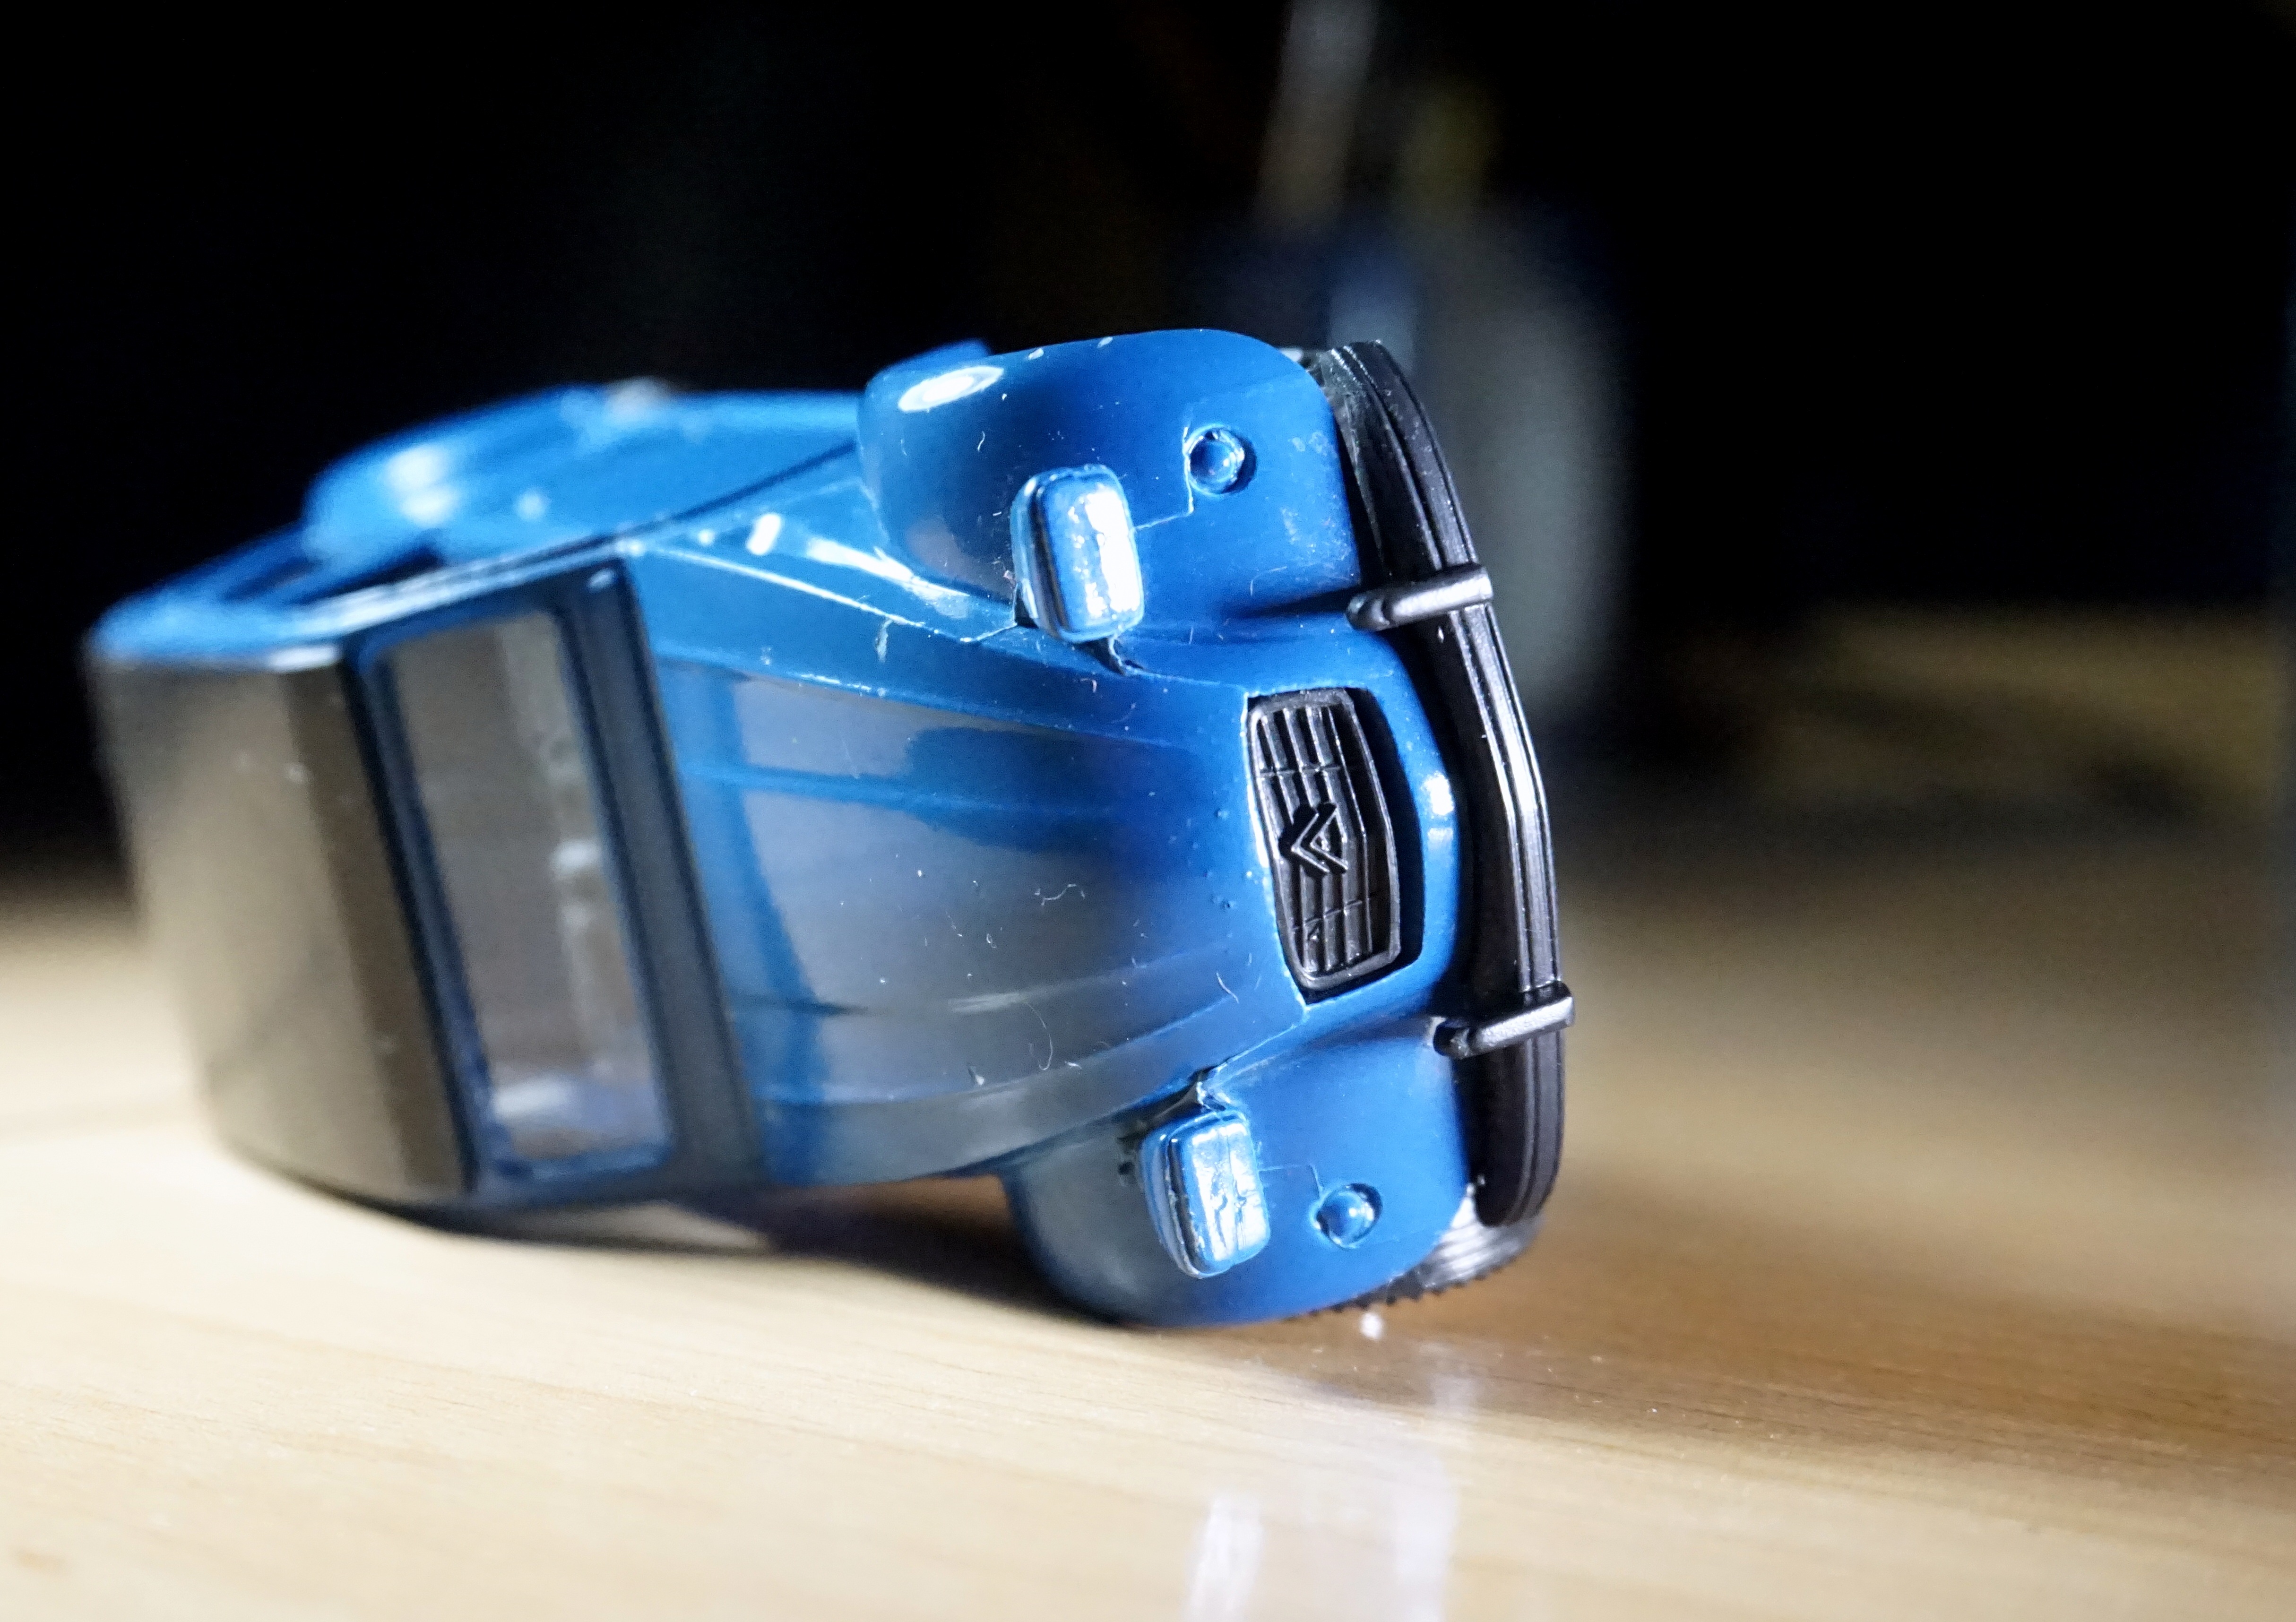
technology, car, vintage, automobile, vehicle, small, blue, toy, miniature, product, hardware, citroen, strap, toy car, seventies, antique car, antique auto, vintage automobiles, product design, electric blue, personal protective equipment, two cavallos, citroen 2cv, tipped over